Seidu Salifu

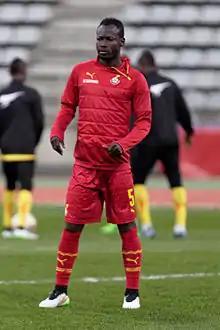
Salifu with Ghana in 2015

Seidu Salifu is a Ghanaian footballer who last played for Ümraniyespor in Turkey after a short spell at Adana Demirspor Formerly of Club Africain in the Tunisian Ligue Professionnelle 1, he plays as a midfielder. In 2013, coach Sellas Tetteh called him up to be a member of the Ghana Under 20 national team for the 2013 African Youth Championship in Algeria, and he was a member of the Ghana Under 20 national team for the 2013 FIFA U-20 World Cup in Turkey. In March 2015, he got his debut call up into Ghana national football team.